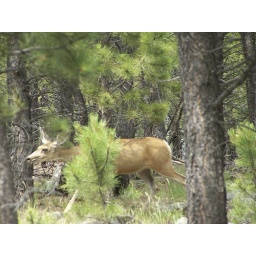
deer running in trees